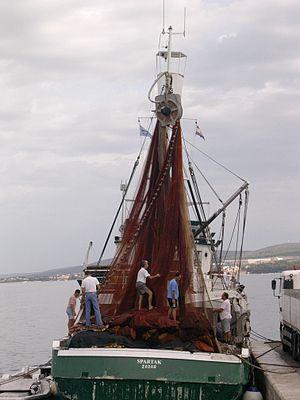
Pêcheurs préparant leur filet, port de Biograd, Croatie, face à l'archipel des Kornati Auteur: Guilhem Dulous
L'archipel des Kornati est un groupe d'îles situées au centre de la côte dalmate, au sud de Zadar en Croatie. C'est l'archipel le plus dense de la Méditerranée et compte 147 îles et îlots sur une aire de 320 km². Kornat, avec une surface de 3252 hectares est la plus grande des îles — elle s'étend sur 25,2 km de long pour une largeur maximale de 2,5 km.